Jorge Rodriguez-Gerada

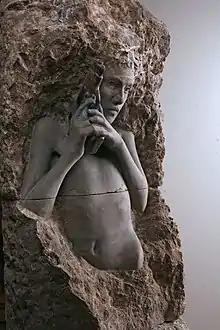
"Pillar of Socierty II" – Memorylithics Series

Complementary to the Identity Series. With help from the Autonomous University of Barcelona, he created the composite face of the demographics of a city based on multiple 3D facial scans. He created a composite identity based on 100 faces in the demographics of that area in 2009. The resultant portrait was drawn in charcoal on an exterior wall surface in the area.